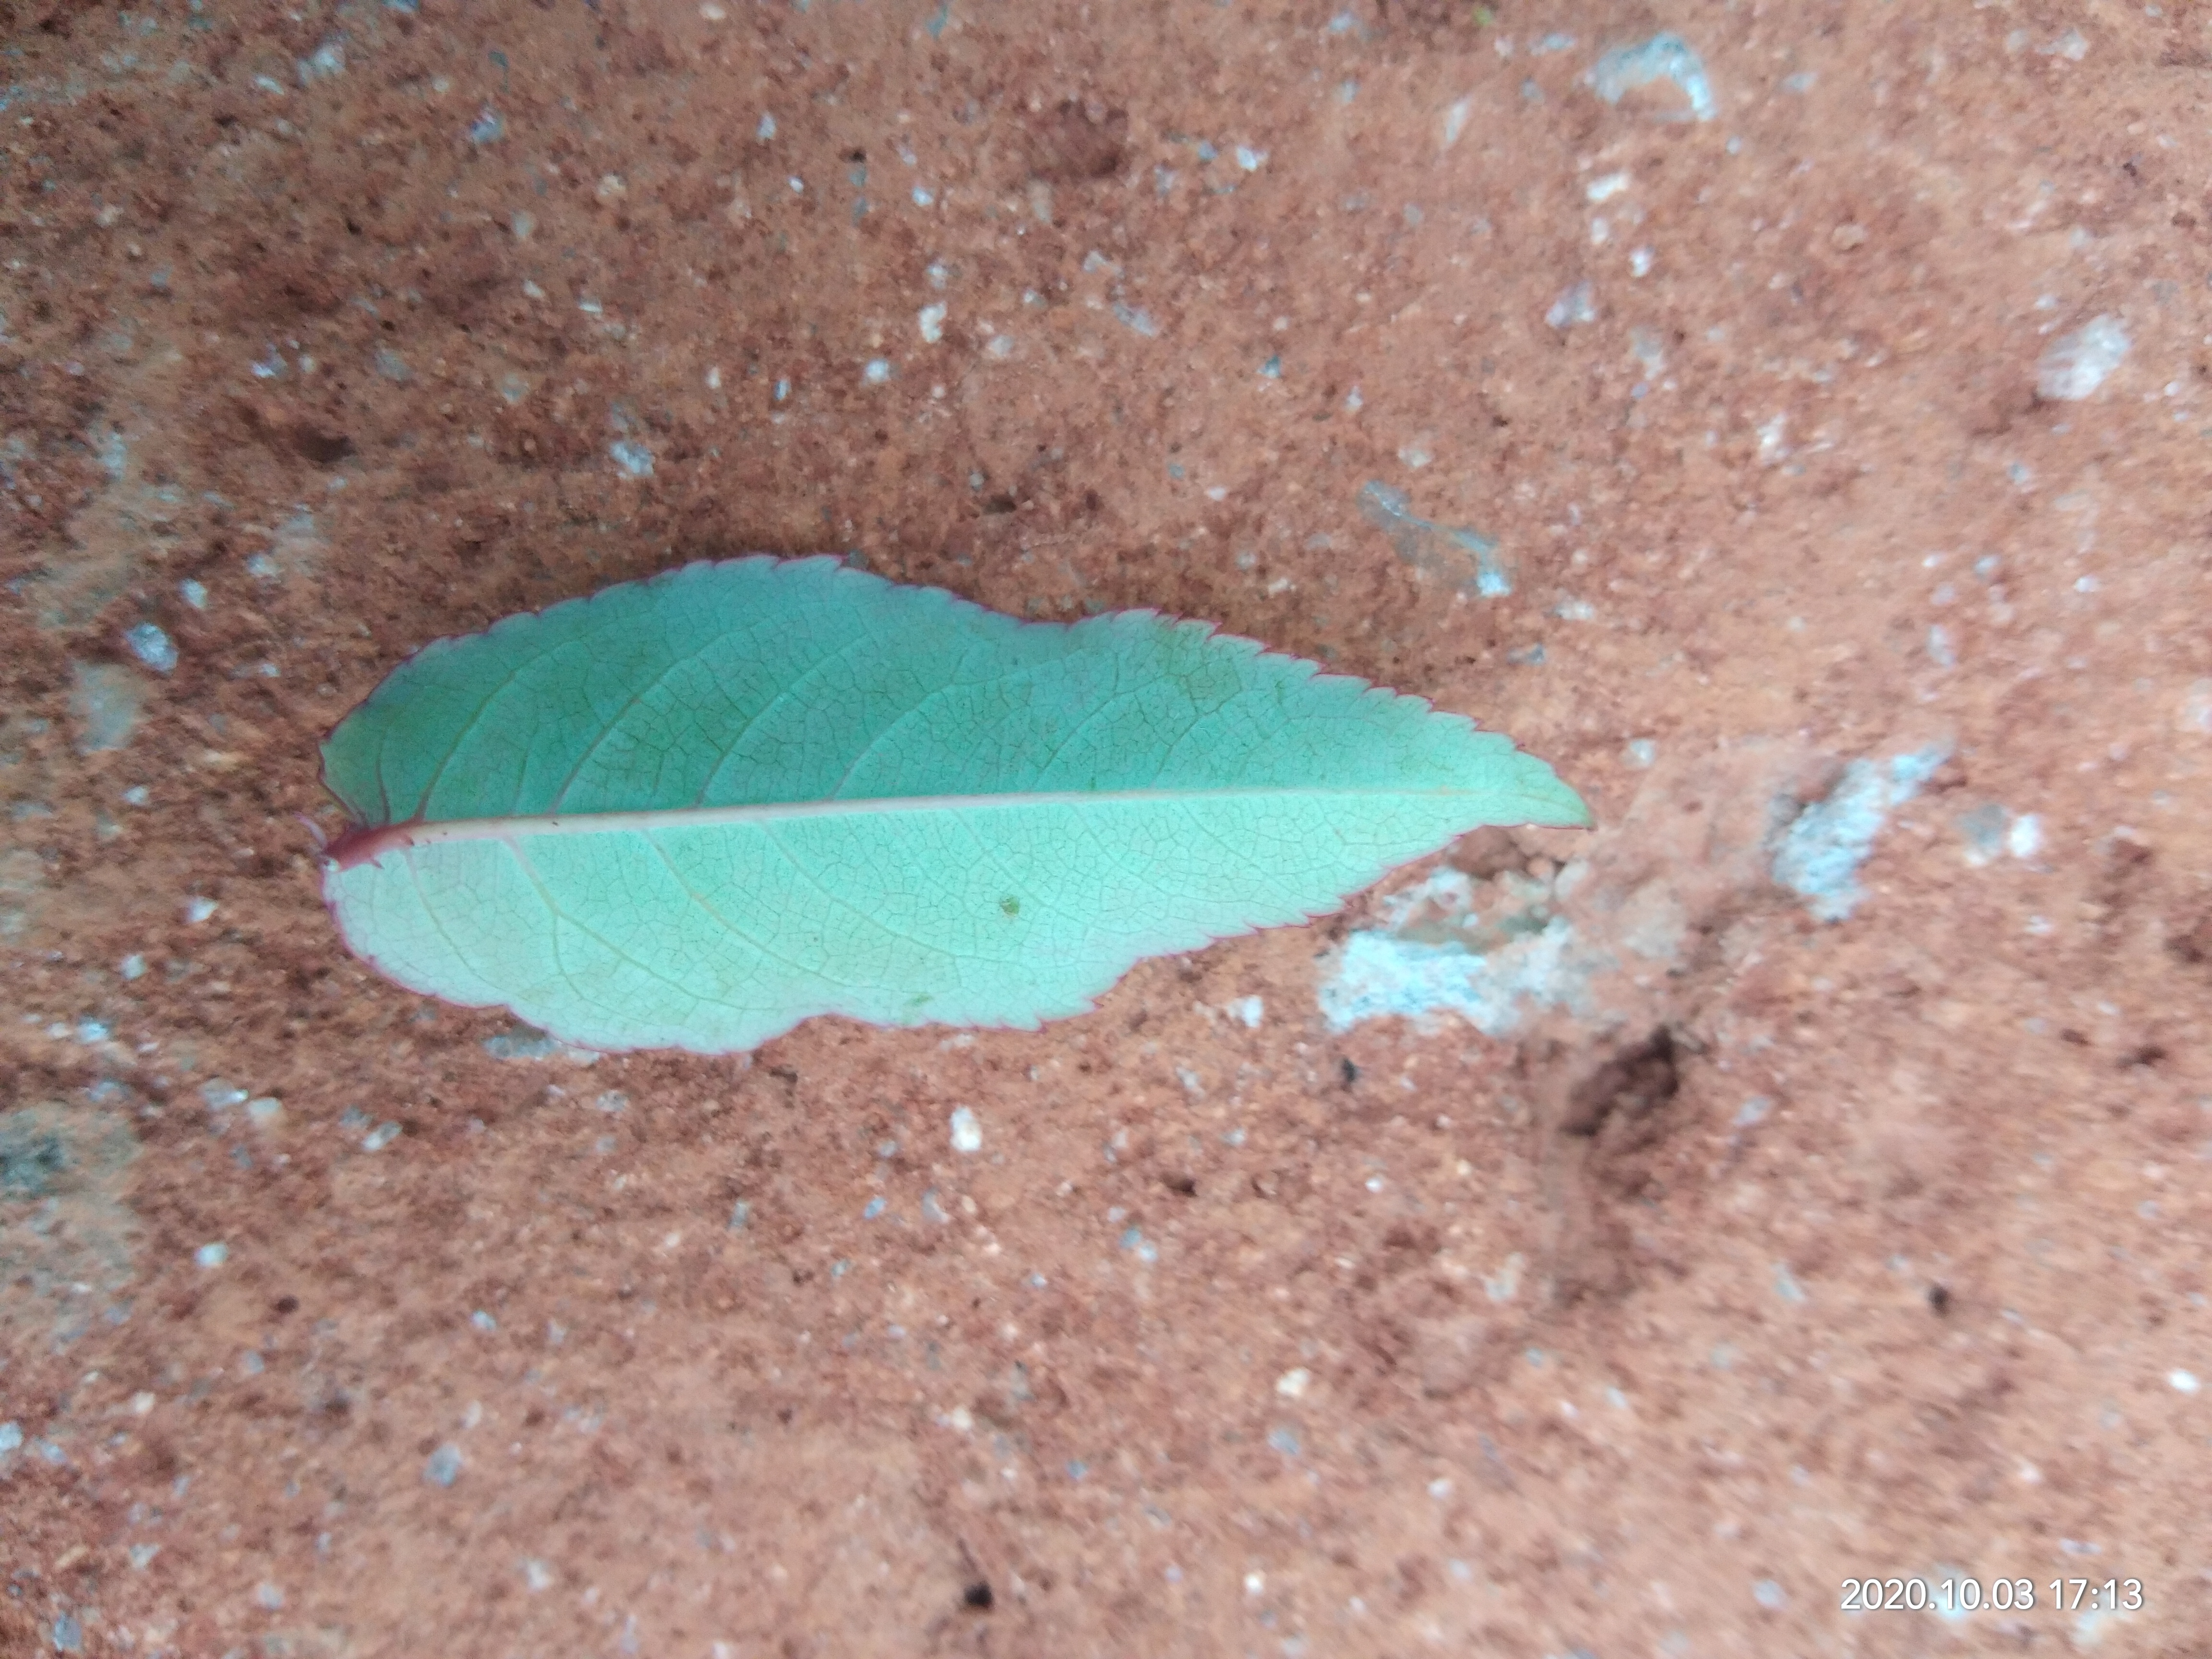
Plant: Rose